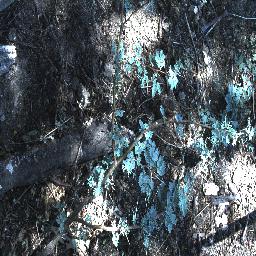
Label: prickly_acacia